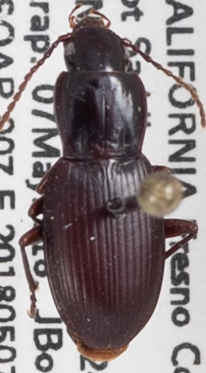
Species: Pterostichus (Hypherpes) sp.
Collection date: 2018-05-07
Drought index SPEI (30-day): -0.176
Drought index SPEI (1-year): -0.288
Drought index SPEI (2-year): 0.8